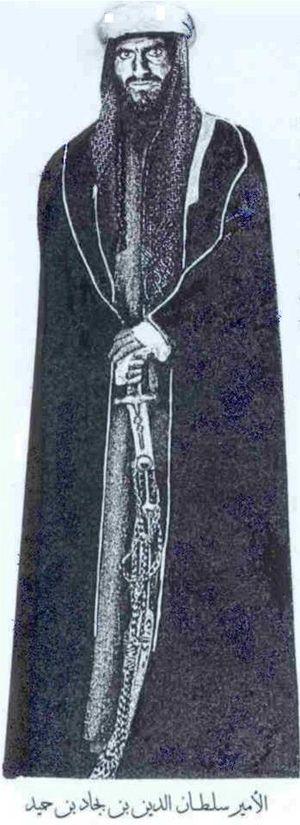
L'Ikhwan est une milice religieuse islamique créée par Ibn Seoud vers 1912. Ses membres sont recrutés parmi les tribus bédouines et elle constitue le socle sur lequel le souverain va s'appuyer pour à la fois conquérir et créer l'Arabie saoudite.